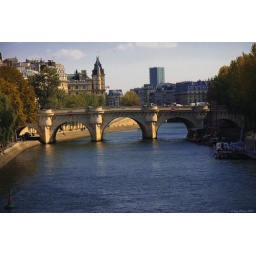
is the oldest standing bridge across the river Seine in Paris!